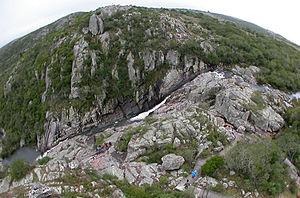
Le département de Lavalleja est situé dans le sud-est de l'Uruguay.